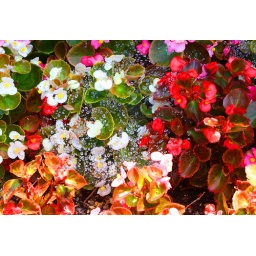
beautiful water droplets on spider's web in flowers